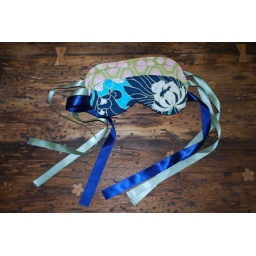
sleepmasks made by one of our home office employees!